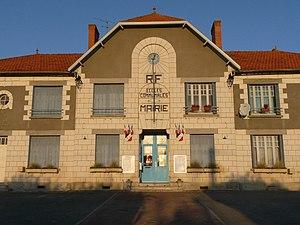
Mairie de St-Dizant-du-Gua, Charente-Maritime, France
Saint-Dizant-du-Gua est une commune du sud-ouest de la France, située dans le département de la Charente-Maritime.